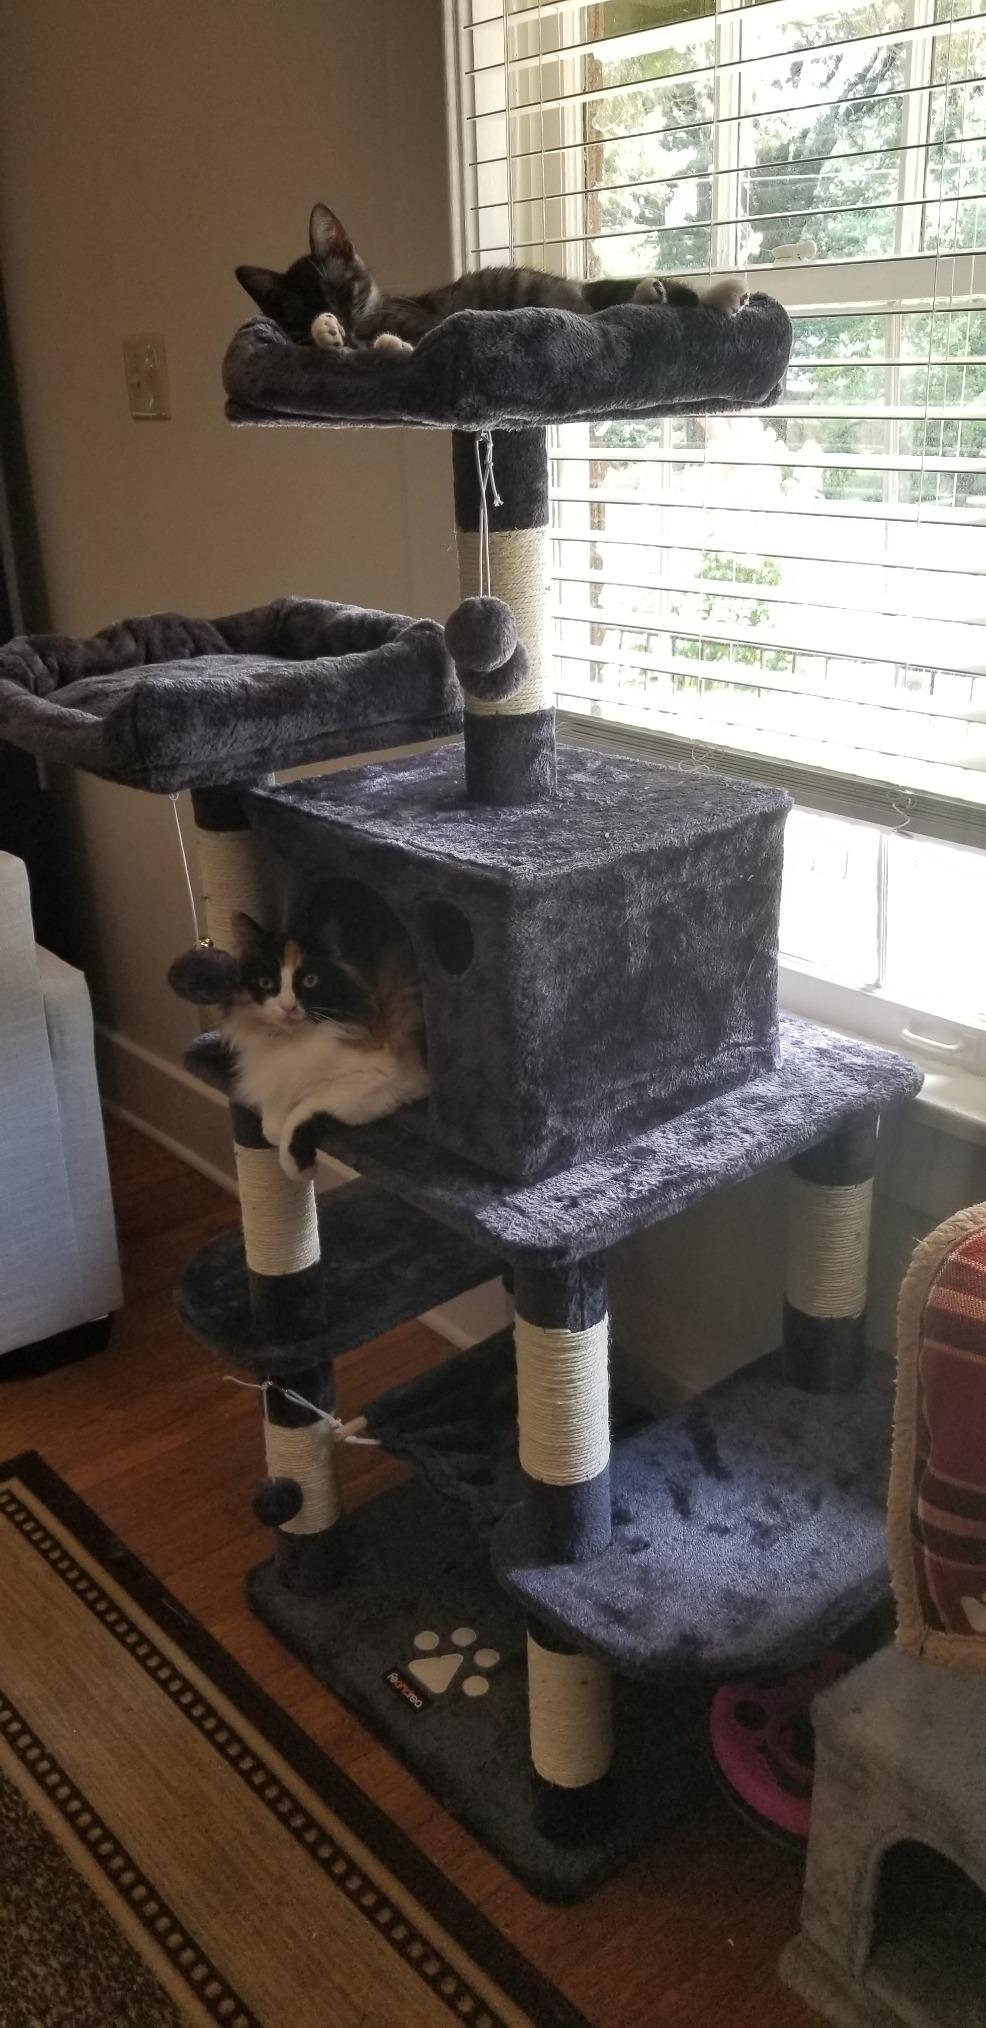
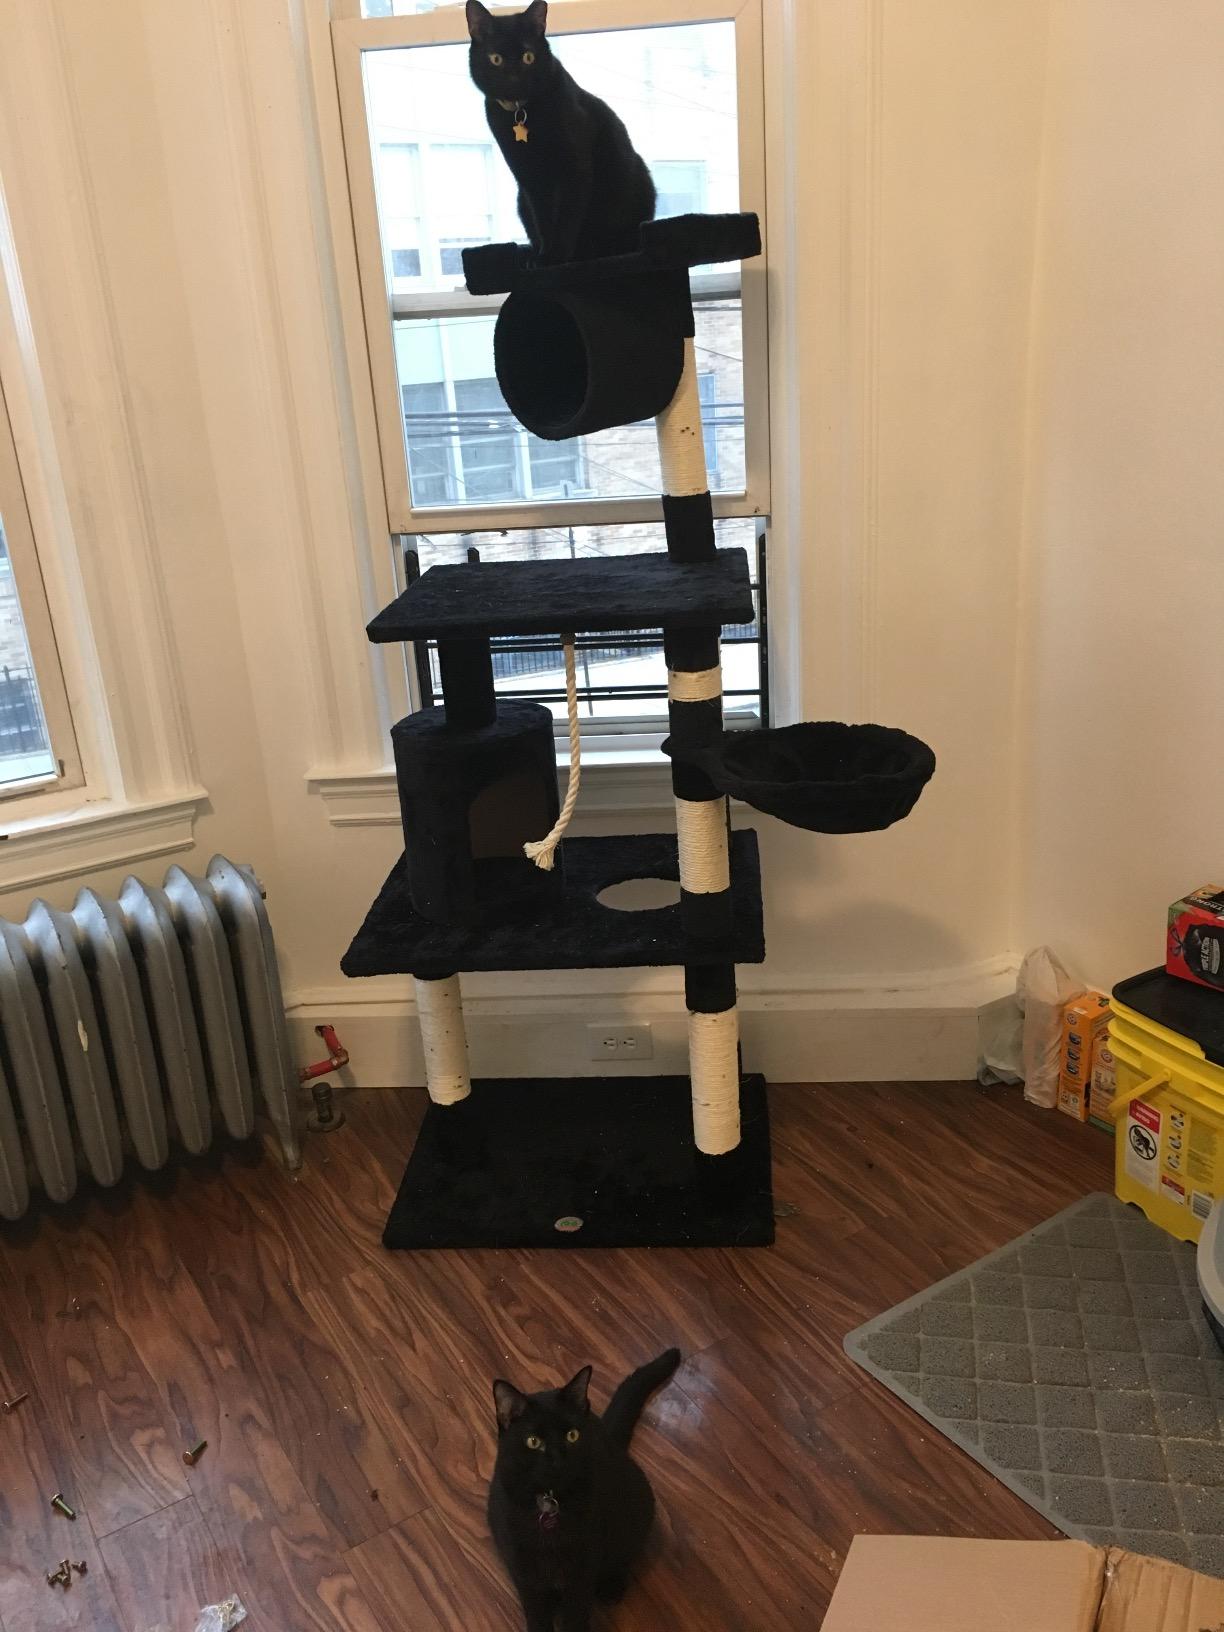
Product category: items_cat tree
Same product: no